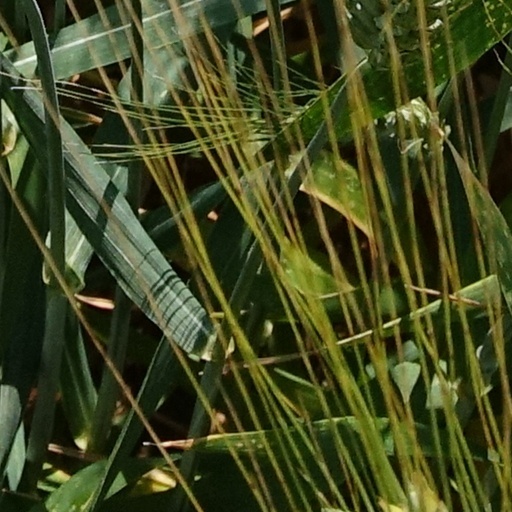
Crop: wheat